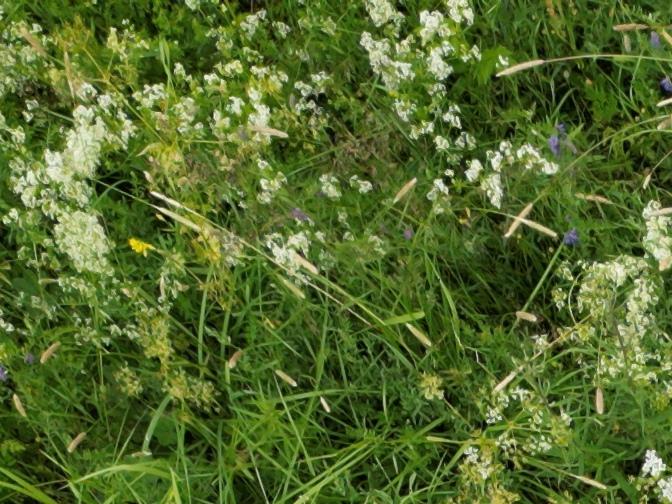
Flowers visible: yarrow flowers, yarrow flowers, yarrow flowers, yarrow flowers, yarrow flowers, yarrow flowers